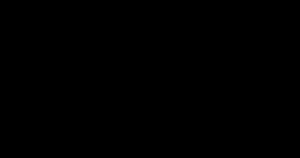
Isaac Comnène était le troisième fils de l'empereur byzantin Alexis Iᵉʳ Comnène et de l'impératrice Irène Doukas.
Andronic Iᵉʳ Comnène, né vers 1118 et tué le 12 septembre 1185, est un empereur byzantin de septembre 1183 à sa mort. Fils du sébastocrate Isaac Comnène et petit-fils d'Alexis Iᵉʳ Comnène, il arrive tardivement sur le trône, alors qu'il est âgé de plus de soixante ans. Auparavant, sa vie est parsemée d'événements chaotiques. Il s'oppose à plusieurs reprises à son cousin, l'empereur Manuel Iᵉʳ Comnène, qui est contraint de l'emprisonner quand Andronic ne s'enfuit pas parmi les différents États voisins de l'Empire byzantin.